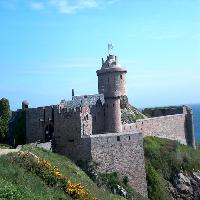
Weather: sun or clear